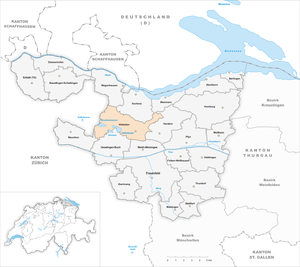
Hüttwilen est une commune suisse du canton de Thurgovie, située dans le district de Frauenfeld.